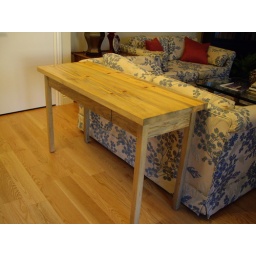
Shaker style table with small drawer in front.